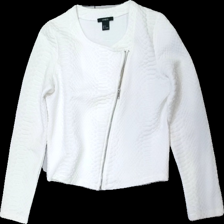
View: front
Type: Cardigan
Category: Ladies
Brand: Lindex
Colors: White
Material: 75% Polyester 25% Cotton
Cut: Regular
Size: M
Stains: Minor
Damage: stain
Damage location: bottom right
Damage 2: stain
Damage 2 location: top center
Price range: <50
Recommended usage: Export
Description: white cardigan with zipper